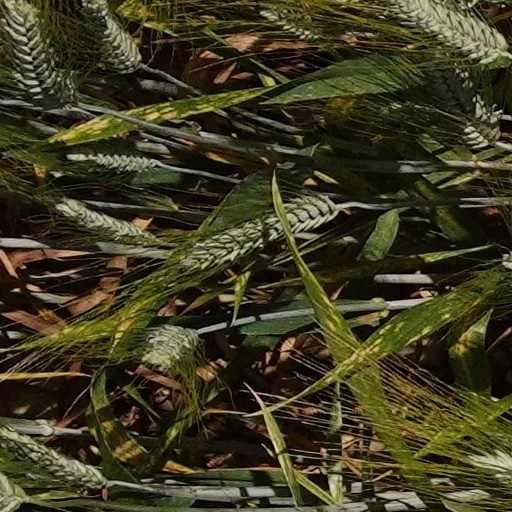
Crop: wheat